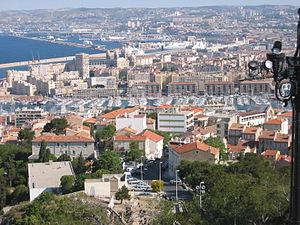
Le Vieux-Port de Marseille est le plus ancien port de Marseille, ainsi que le centre historique et culturel de la ville depuis sa fondation sur ce site durant l'Antiquité. Le port était le centre économique de Marseille jusqu'au milieu du XIXᵉ siècle, ouvert sur le commerce de la mer Méditerranée puis des colonies françaises. Les activités portuaires de commerce furent ensuite déplacées vers d'autres sites plus au nord : les bassins de l'actuel grand port maritime de Marseille.